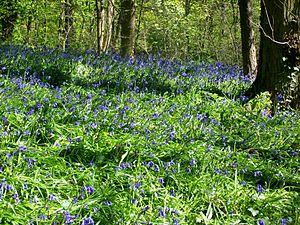
Jacinthes des bois fleurissant dans les sous-bois de la Garenne du Houx à Survilliers (95).
Survilliers est une commune française située dans le canton de Goussainville, dans le département du Val-d'Oise en région Île-de-France. Elle appartient à l'unité urbaine de Fosses et à l'aire urbaine de Paris.